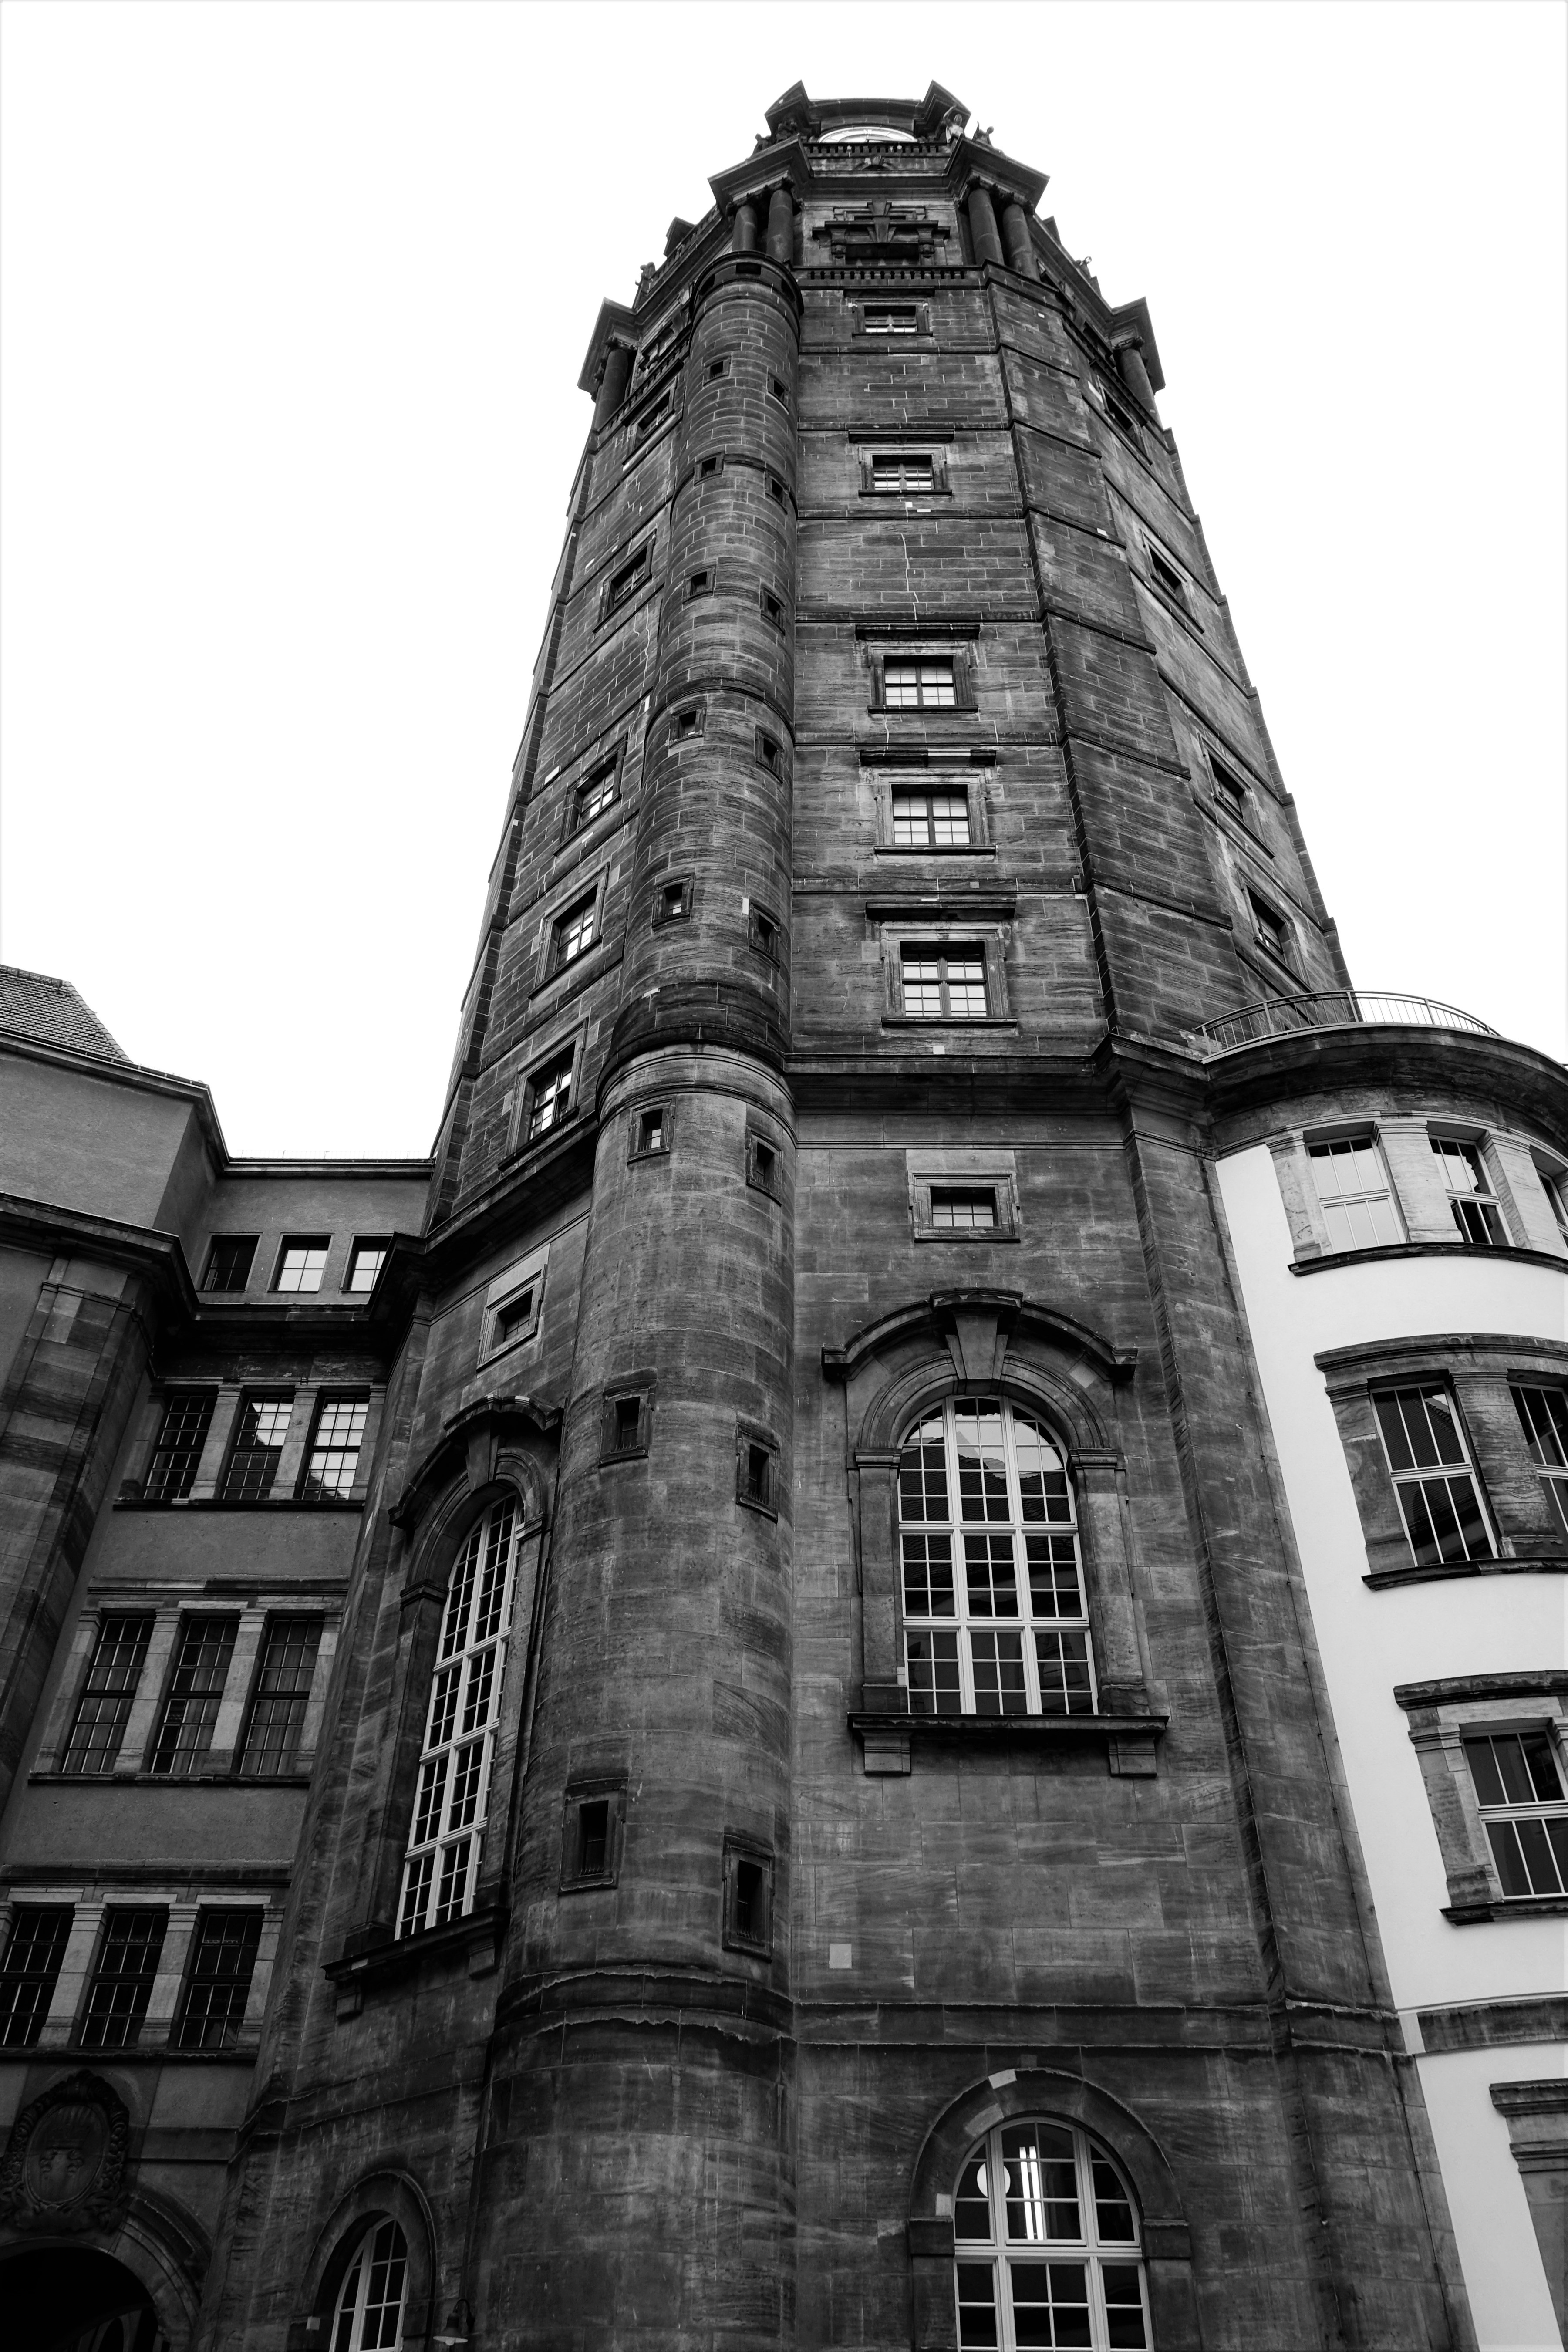
black and white, architecture, building, skyscraper, tower, landmark, facade, monochrome, old town, spire, symmetry, metropolis, dresden germany, monochrome photography